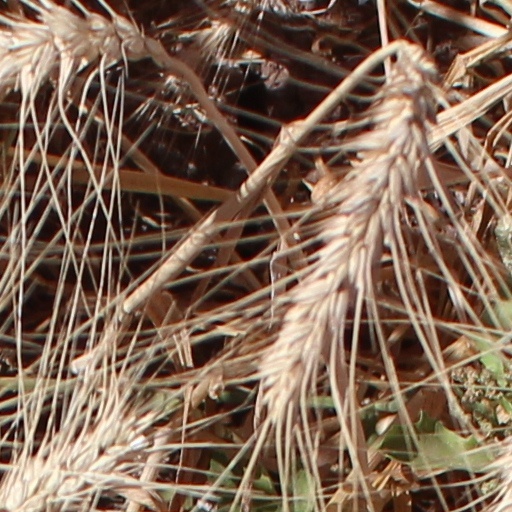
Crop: wheat